Soviet Russia (exhibition, 1960)

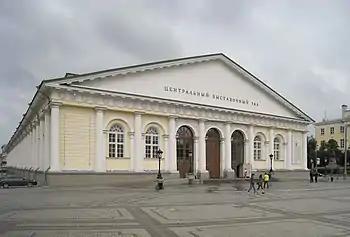
Moscow Manezh Exhibition Hall. 2008

For display at the Exhibition were selected art works created in 1959–1960, as well as some earlier works. Many of them were previously shown at the city and regional Art Exhibitions and were subsequently found in the collections of Soviet Art museums, as well as domestic and foreign galleries and collectors.